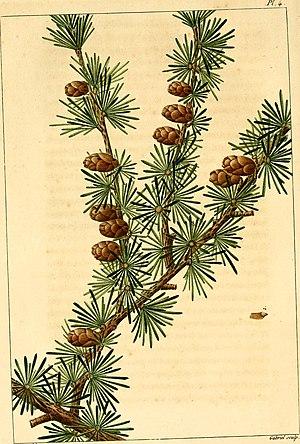
Le scorbut est une maladie due à une carence en vitamine C qui se traduit chez l'être humain, dans sa forme grave, par un déchaussement des dents et la purulence des gencives, des hémorragies, puis la mort.